CYP2E1

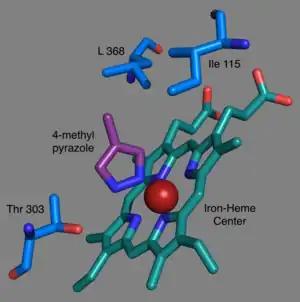
Selected residues in the active site of CYP2E1. Created using 3E4E (bound to inhibitor 4-methyl pyrazole).

In humans, the CYP2E1 enzyme is encoded by the "CYP2E1" gene. The enzyme has been identified in fetal liver, where it is posited to be the predominant ethanol-metabolizing enzyme, and may be connected to ethanol-mediated teratogenesis. In rats, within one day of birth the hepatic CYP2E1 gene is activated transcriptionally.